Balog de Manko Bük

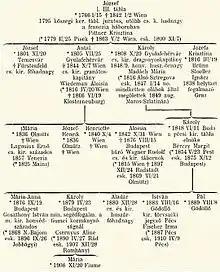
Genealogy of Balogh de Mankó Bük since 1766

Born in Karlsburg (25 July 1805), Principality of Transylvania, Austrian Empire (today Alba Iulia, Romania), as son of Captain Josef Balog de Mankó-Bük (1766–1842).